Police Scotland

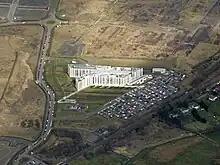
Scottish Crime Campus, Gartcosh

In 2014, the Scottish Crime Campus in Gartcosh was opened. This £73million secure facility houses several specialist investigative and analytical departments of the police including forensic services, and is also the base for other law enforcement-related agencies such as the Crown Office and Procurator Fiscal Service, HM Revenue and Customs and the National Crime Agency. Police Scotland was responsible for the security of the 2014 Commonwealth Games.